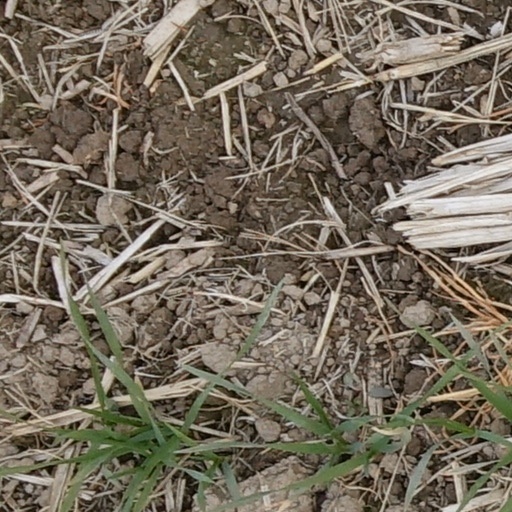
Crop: wheat